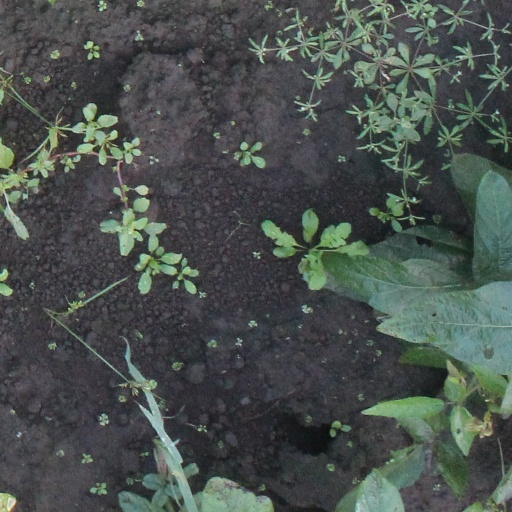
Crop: soybean